José Selgas

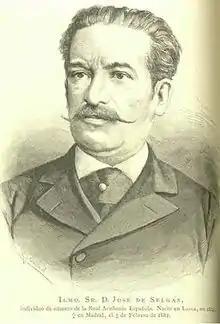

José Selgas y Carrasco (born Lorca, Murcia on 27 November 1822; died Madrid on 5 February 1882) was a Spanish poet, novelist and journalist.